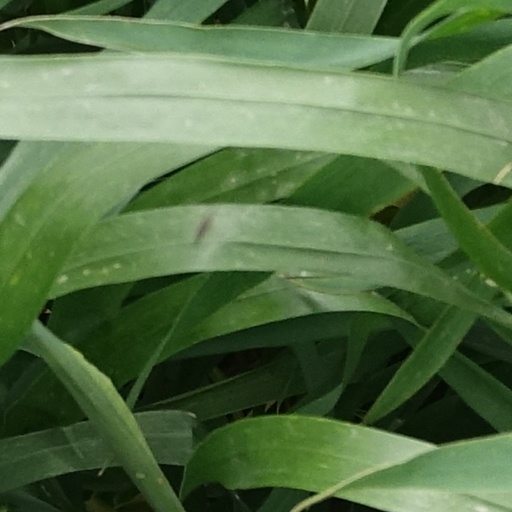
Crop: wheat